Winslow Cemetery

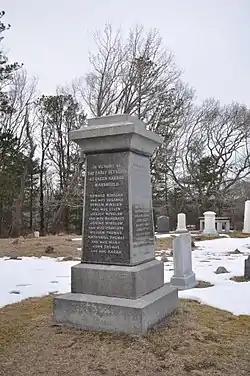
Settlers' Memorial

Winslow Cemetery, also known as the Old Winslow Burying Ground, is a historic cemetery on Winslow Cemetery Road in Marshfield, Massachusetts. Established about 1651, it is the oldest cemetery in Marshfield. Notable burials in the cemetery include founders and early residents of the Plymouth Colony, and 19th-century politician Daniel Webster. The cemetery, now owned and maintained by the town, was listed on the National Register of Historic Places in 2018.